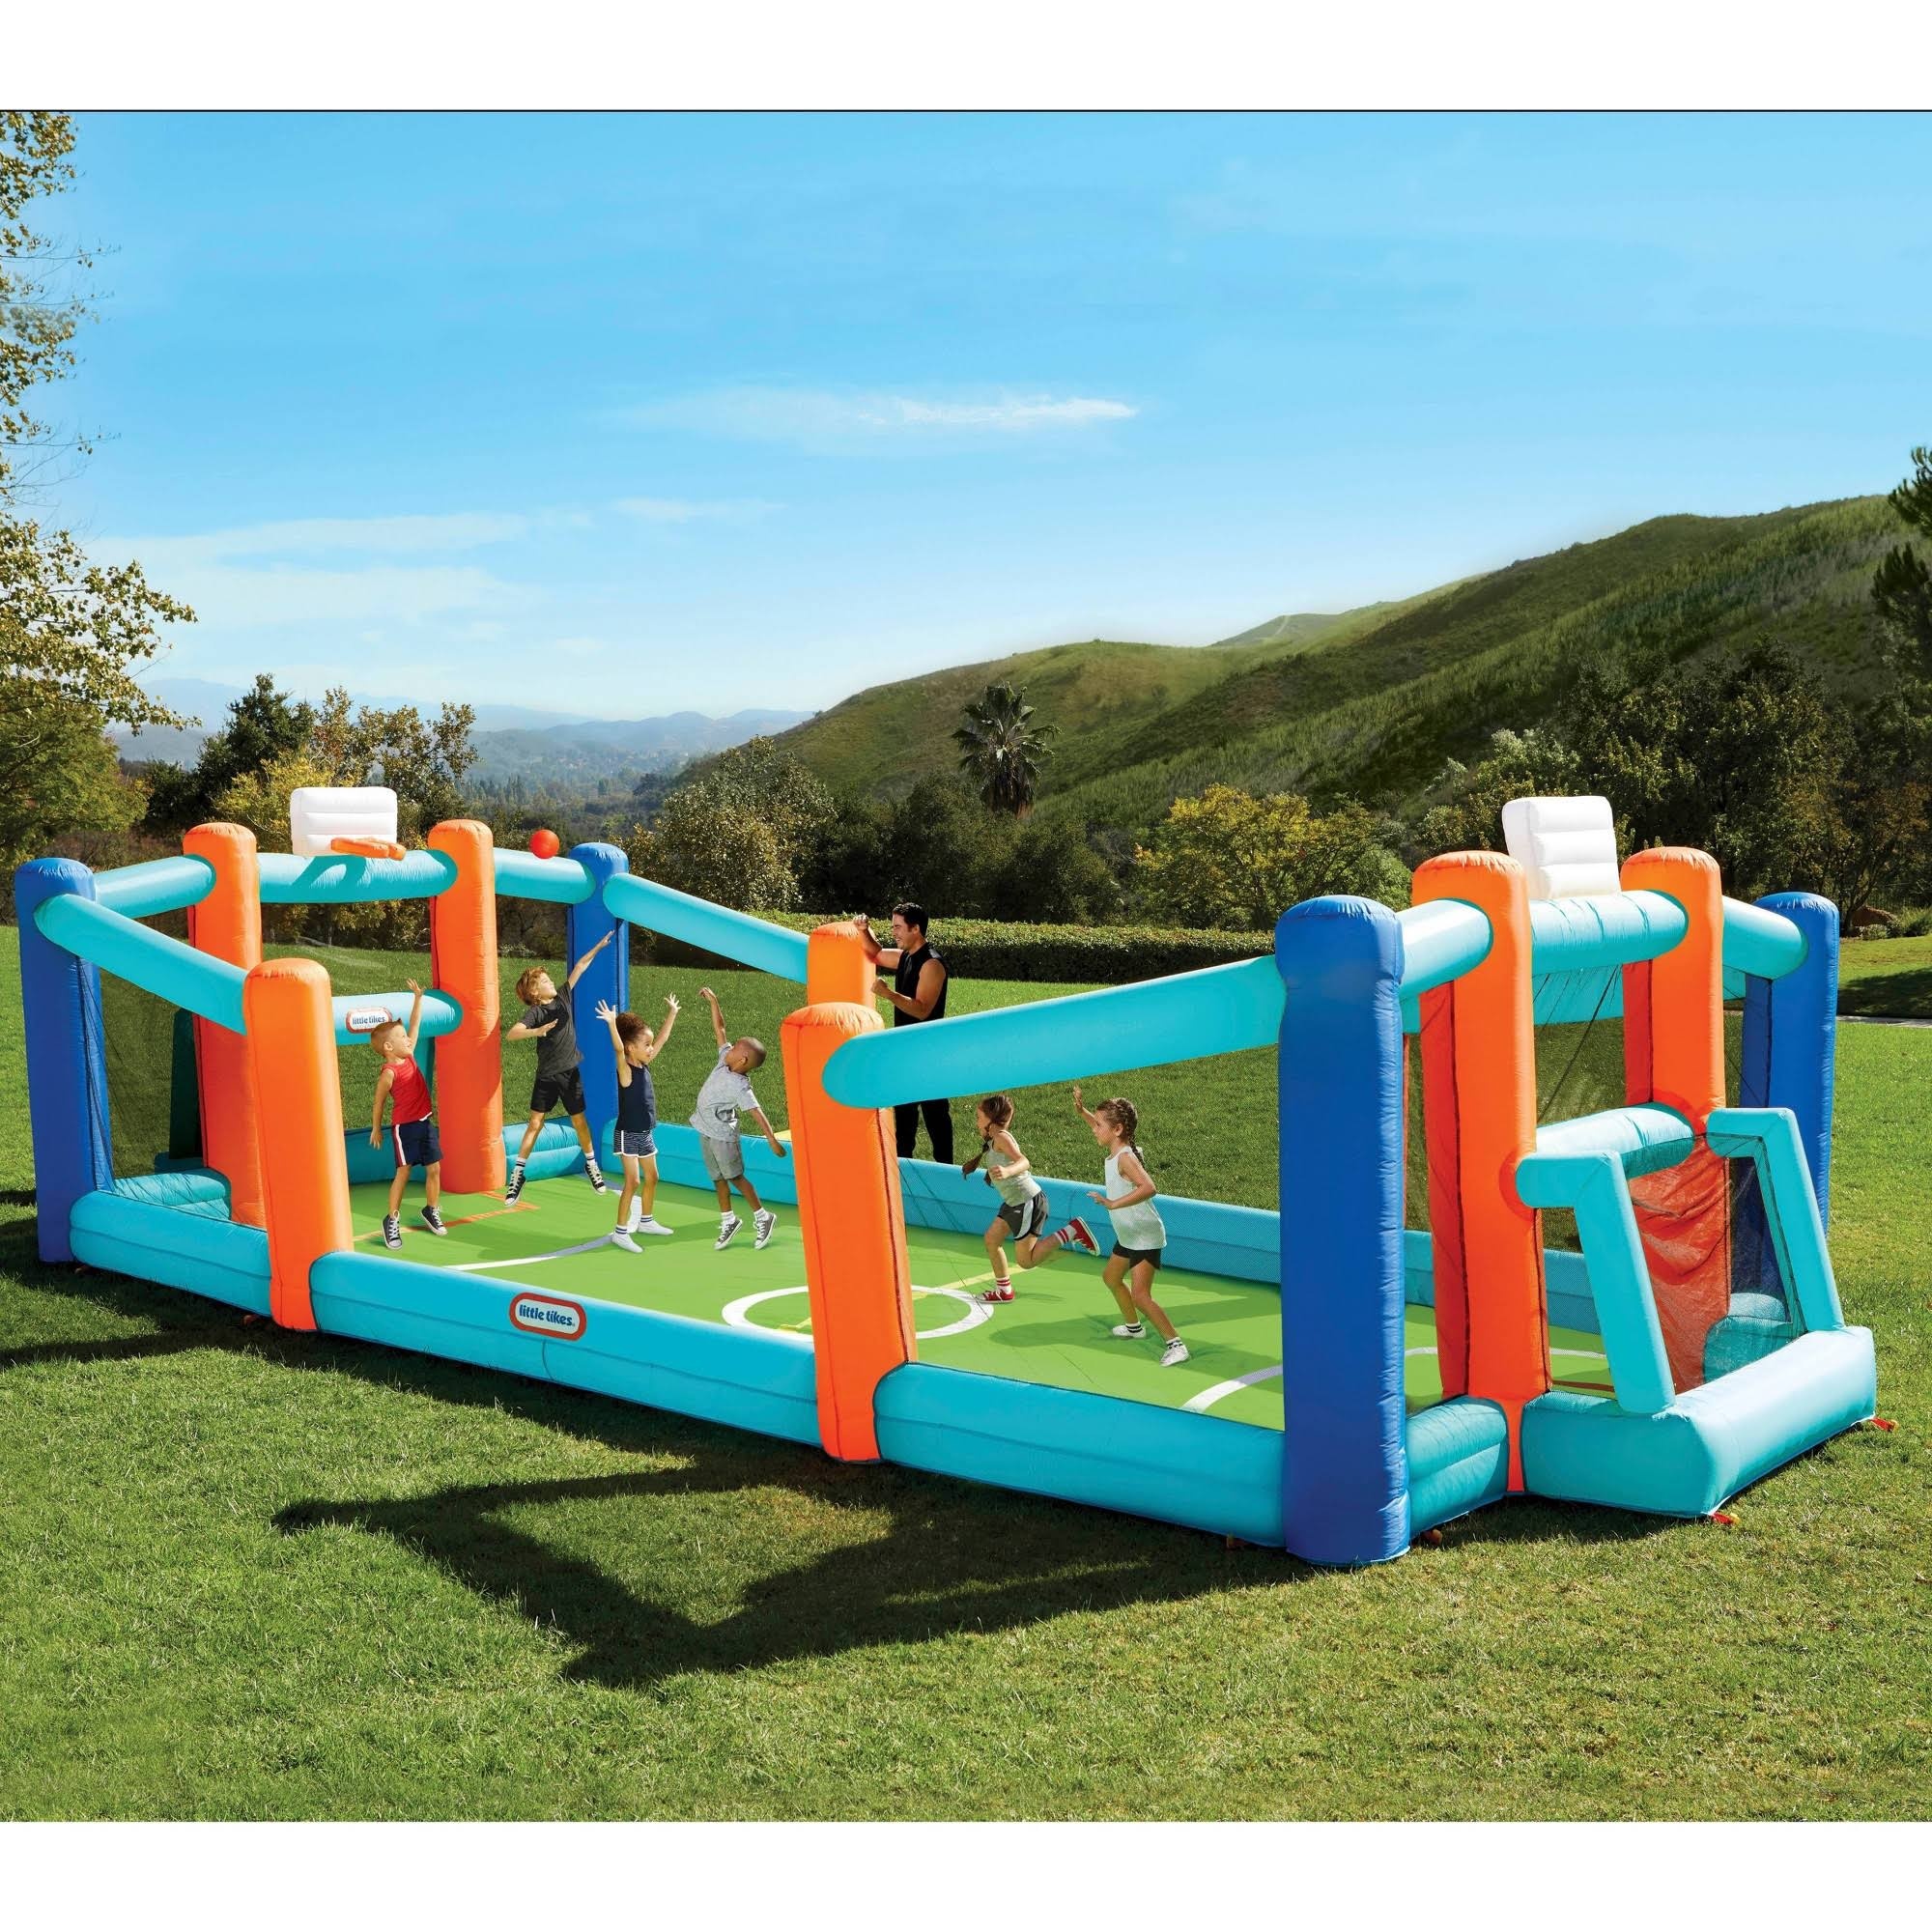
Little Tikes Huge Inflatable Backyard Soccer & Basketball Court Bouncer
Your backyard becomes your very own stadium with Huge Inflatable Backyard Soccer & Basketball Court. With basketball hoops and soccer goals on the constant air inflatable court, kids can play happily. This amazing 2-in-1 sports game inflates in minutes for an easy set up and hours of play for your kids. It includes a basketball, soccer ball, pump and stakes. Your kids will gladly add the cheers and high fives. For over 50 years, has made toys for kids that encourage endless fun and free play filled with jumping, sliding, and climbing. Ideal for outdoor, indoor, sports play and more. has all the favorites classic ride-on Cozy Coupe cars, trikes, rocking horses, swings, climbers, water and sand tables, water slides, playhouses, bounce houses, basketball hoops, soccer nets, t-ball and golf sets, water sports activities, trampolines, toddler patio furniture, and large backyard wooden playsets. With easy setup & storage, and safety features for varying levels of motor skills, parents and families can count on to deliver safe, nonstop fun! Give the gift of play to your favorite boys and girls, from toddlers to preschool and elementary school children for birthday gifts, holiday presents, and any special occasion. From MGA Entertainment, creator of the beloved Fashion, Collectible, Girls and Baby Doll lines LOL Surprise, Rainbow High, Na Na Na Surprise, Bratz, MGA s Dream Ella, MGA s Glitter Babyz, Lalaloopsy, Poopsie Surprise, and Baby born Surprise, as well as and many other favorites.
Brand: Axel Quick Spot
Category: Toys & Games > Outdoor Play Equipment > Inflatable Bouncers